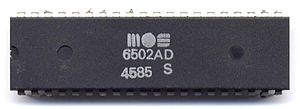
MOS Technology 6502 / Historie
6502-processor i 40-ben DIL-"hus".
MOS Technology 6502 er en 8-bit mikroprocessor designet under ledelse af ingeniør Chuck Peddle for halvleder-fabrikanten MOS Technology: Den blev lanceret i 1975 til en sjettedel af prisen for tilsvarende, komplette mikroprocessorer fra Intel og Motorola, og var endda hurtigere end konkurrenternes produkter. Sammen med Z80-processoren var 6502 med til at starte 1980'ernes hjemmecomputer-revolution af små, billige computere til hjemmebrug.